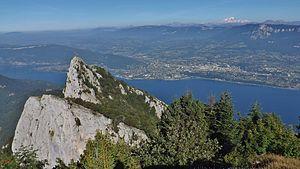
Vue panoramique de la dent du Chat, le lac du Bourget, la ville d'Aix-les-Bains et le Mont-Blanc, en Savoie.
Aix-les-Bains, nommée localement Aix, est une commune, station balnéaire et thermale française, située dans le département de la Savoie en région Auvergne-Rhône-Alpes.
Le tourisme en pays de Savoie présente l'activité touristique sur le territoire savoyard, englobant les départements français de la Savoie et de la Haute-Savoie. Il est représenté par la marque Savoie Mont Blanc.